John Walker-Smith

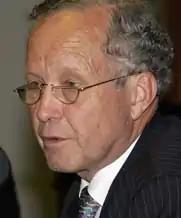
Walker-Smith in June 2002

John Walker-Smith is an Australian gastroenterologist well known for his work in pediatrics. From 1985 until his retirement in 2001, he was professor of pediatric gastroenterology at the University of London. He also formerly served as the editor-in-chief of the "Journal of Pediatric Gastroenterology and Nutrition".